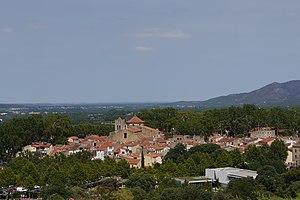
Vue du vieux centre de Céret autour de l'église Saint-Pierre